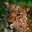
Label: leopard